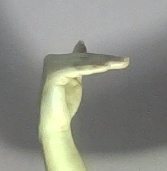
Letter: khaa